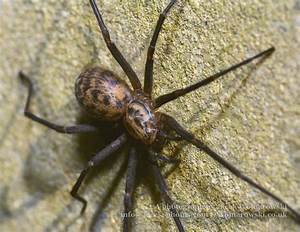
Label: spider